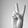
ASL letter: V